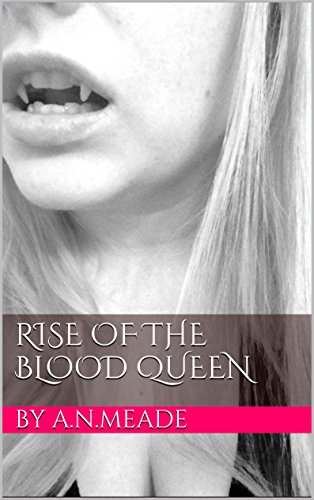
Rise of the Blood Queen (Marked by the Vampire Book 3)
Category: Buy a Kindle
Review Given 4 Fangs by Paranormal Romance and Authors That Rock! From the Author Marked by the Vampire Series by A.N. Meade:MarkedBeauty and the DarknessRise of the Blood QueenLove and war From the Inside Flap ISBN-10: 1511790504 BISAC: Fiction / Romance / Paranormal272 pages From the Back Cover Rise of the Blood Queen is the third book in the Marked Series. In this book, Aimee struggles to face the consequences of the tough choices she made in book 2. She has to push her personal boundaries and either grow or die. There's an element of survival, but also the new task of building friendships and relationships from the ashes. We get to see more of Damian, Marc, Liam and Hex, as well as some new characters like Duncan. Duncan is an ancient warlock who lives in solitude in the forest. He has knowledge of the prophecies as well as the magic that Aimee is learning to wield. About the Author I'm an avid reader of anything Paranormal Romance(I especially love vampires). I'm the author of my own Paranormal RomanceSeries: Marked which is published on amazon and available in Barnes and Noble.I'm married to my high school sweetheart, and we have two sons and a daughter.I drink way too much sweet tea, mostly when I'm staying up all night writingdown the scenes in my mind. Some of my favorite authors are: Anne Rice (ofcourse), Laurell K. Hamilton, H.P. Mallory, Annie Nichols, Christine Feehan,and Christine Warren.Connect with me on social media at:Facebook @ A.N. Meade (Official page)or facebook.com/ANMeadeunofficialTwitter @A_N_MeadeGoodreads:goodreads.com/author/show/7498767.A_N_MeadeWordPress:anmeade.wordpress.com/Instagram: A_N_Meade
Features: Aimee comes into her own in this new installment of the Marked by the Vampire series. She is no longer letting her demons control her, either figuratively or literally.